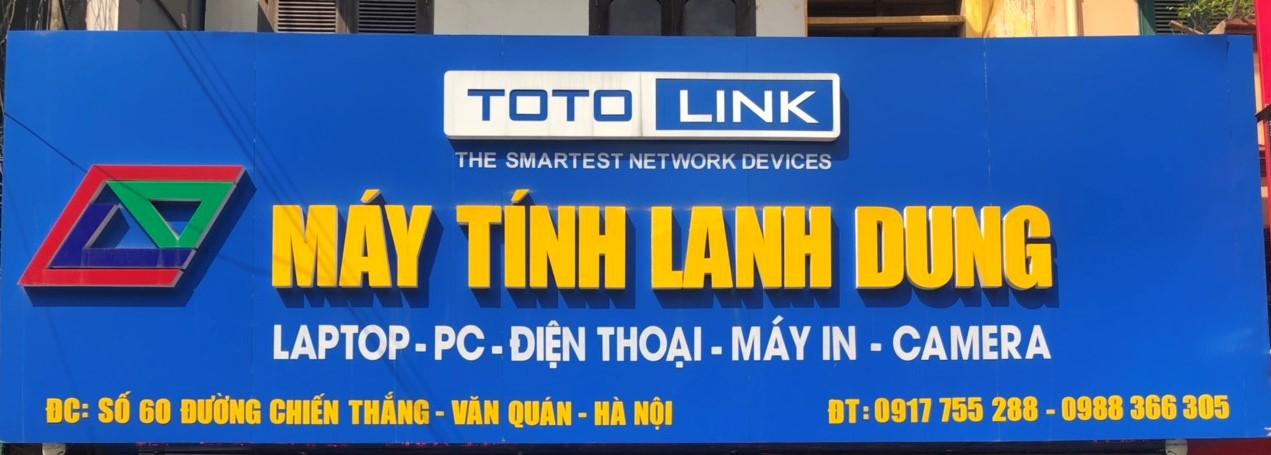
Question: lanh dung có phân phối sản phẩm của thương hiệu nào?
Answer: lanh dung có phân phối sản phẩm của thương hiệu totolink